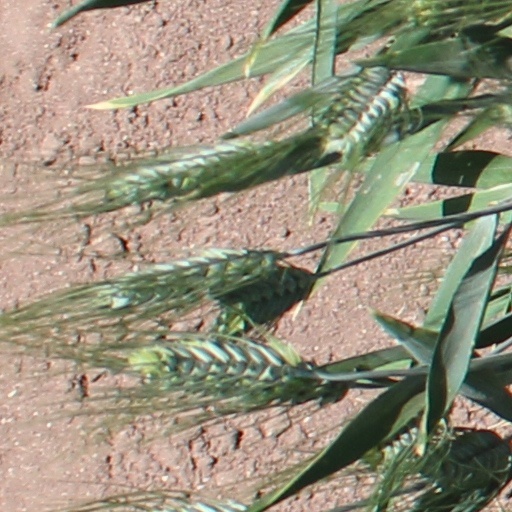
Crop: wheat